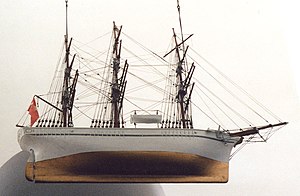
Christians Kirke / Kirkeskib
Kirkeskibet Livingstone.
""Livingstone"" i Christians Kirke"
Ikke at forveksle med Christians Kirke.